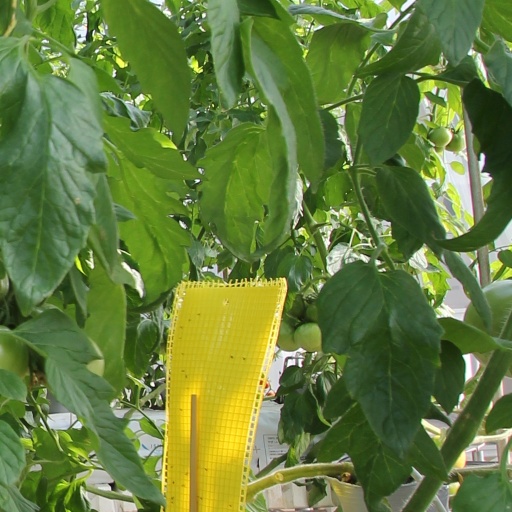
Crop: tomato